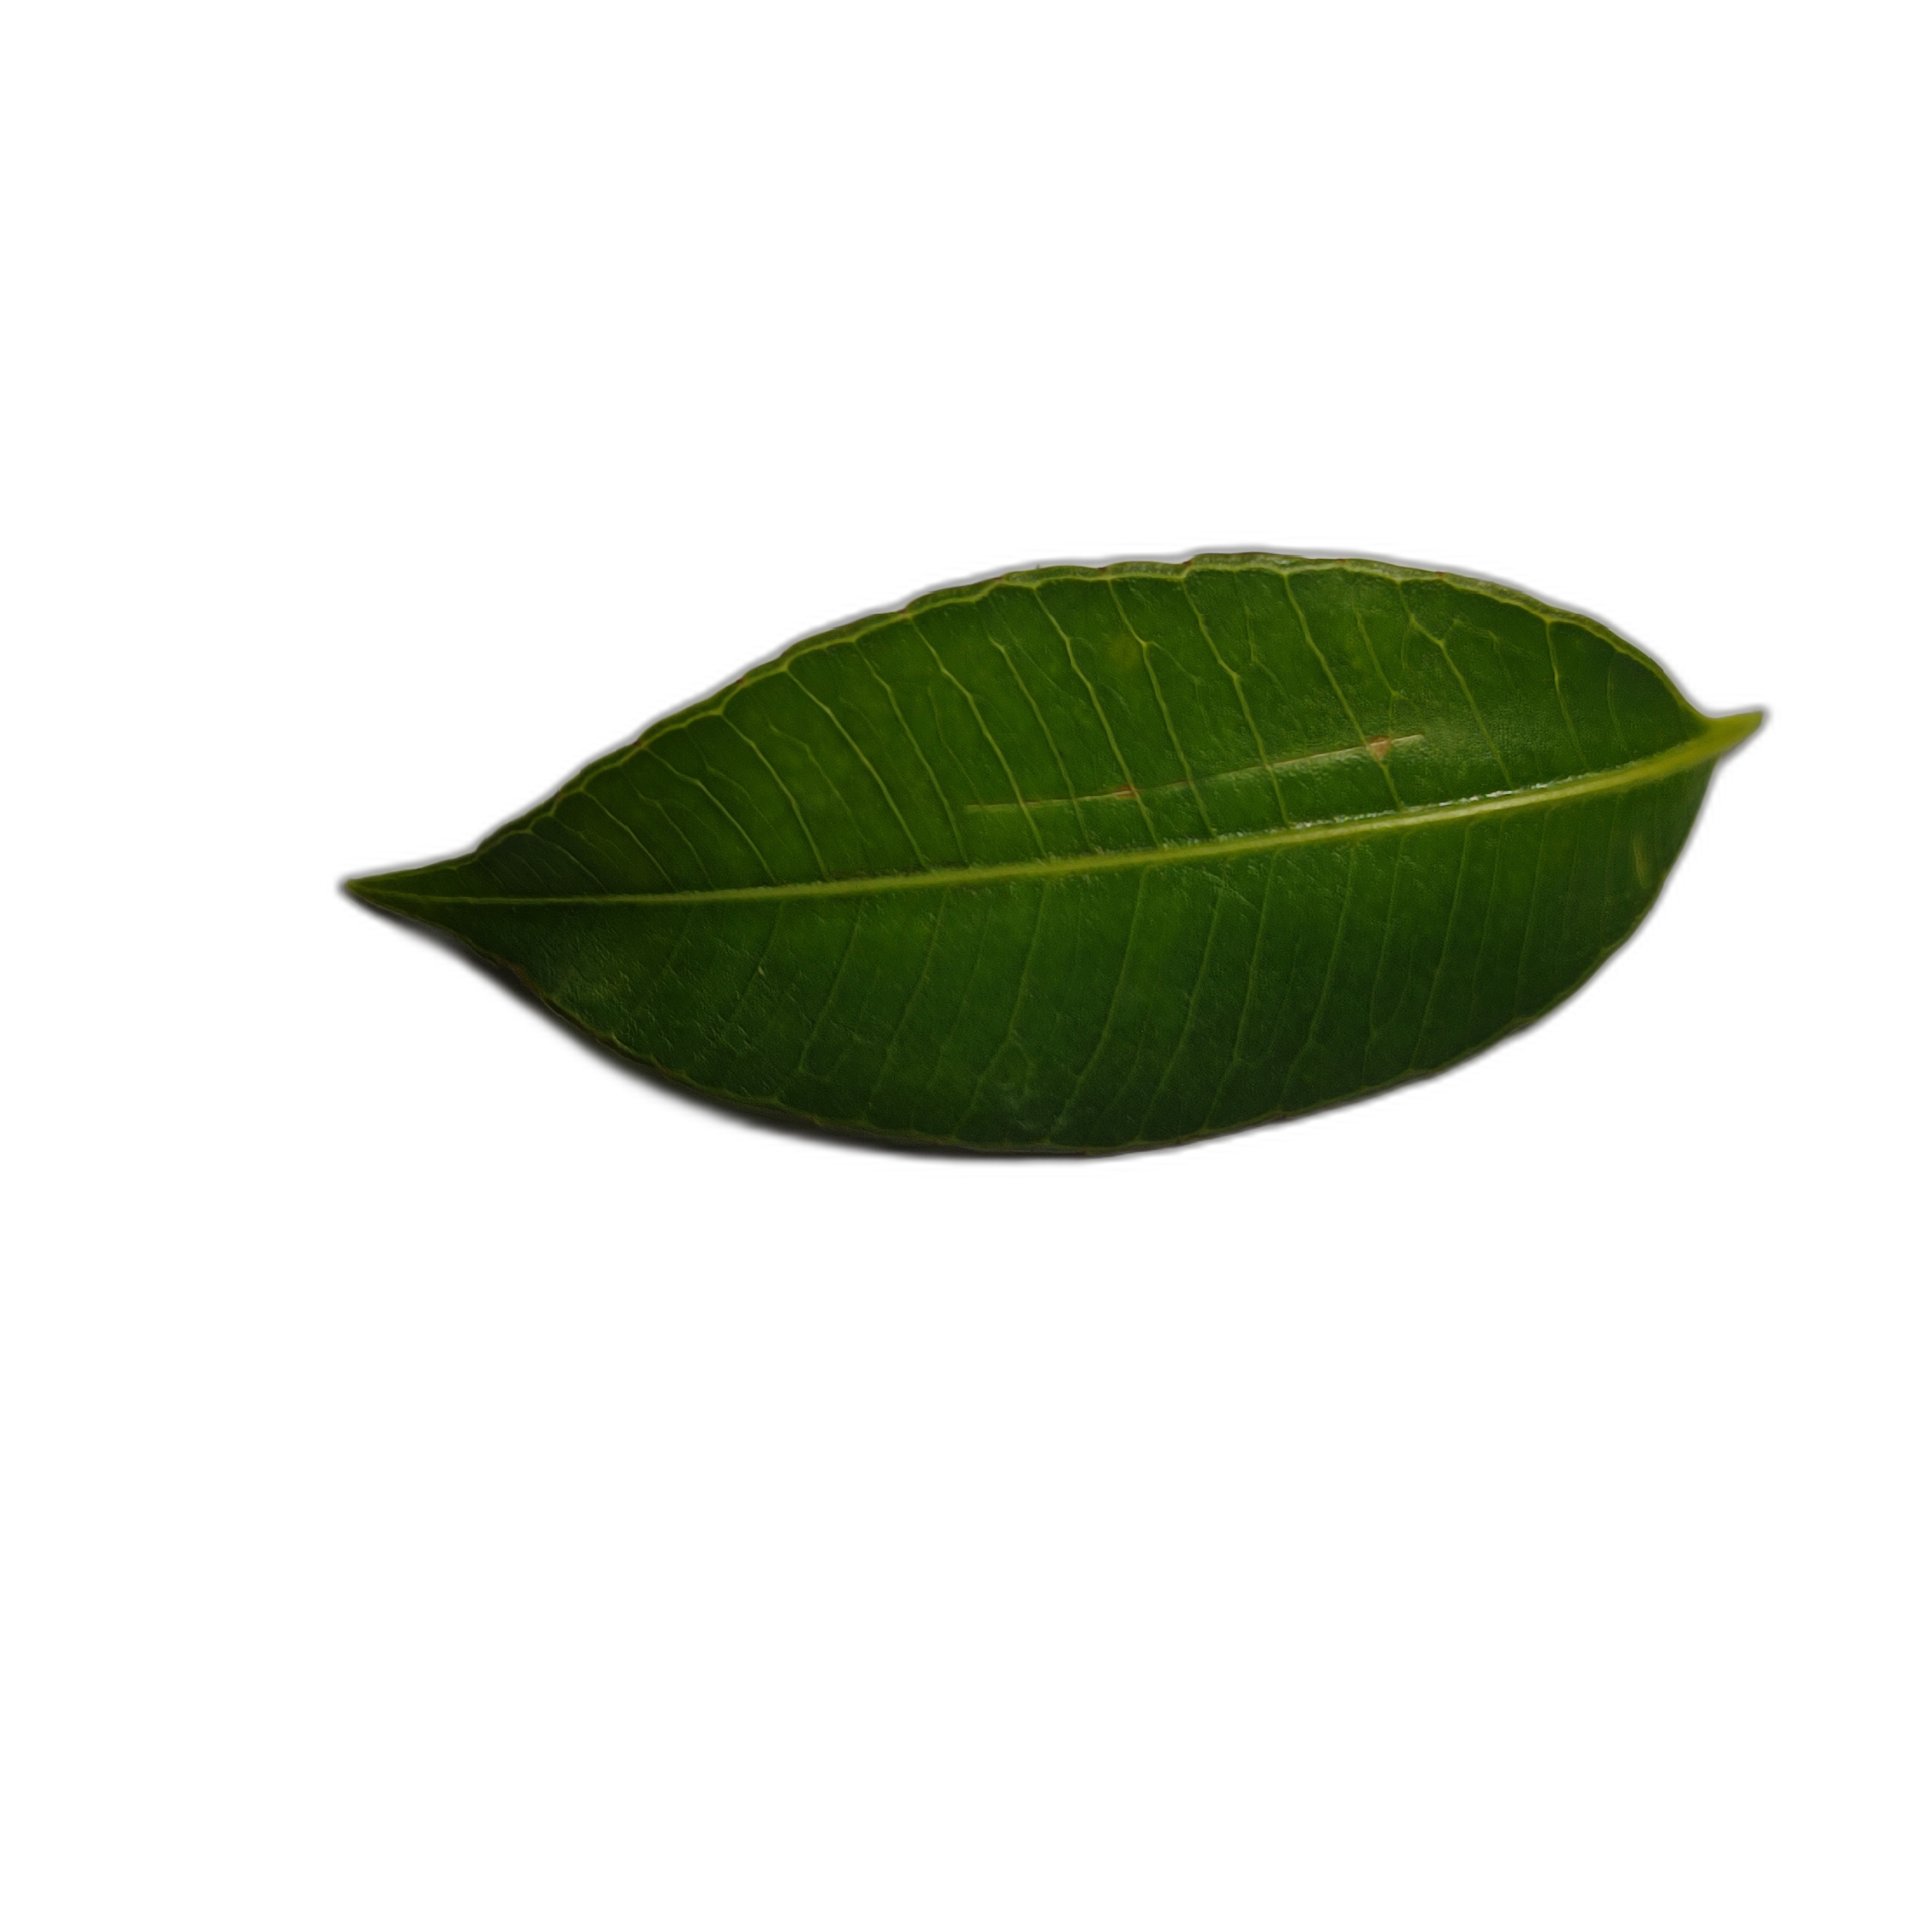
Label: healthy